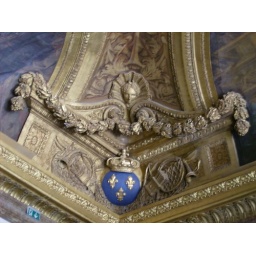
Note the green exit sign in the lower left. Location: Versailles, France